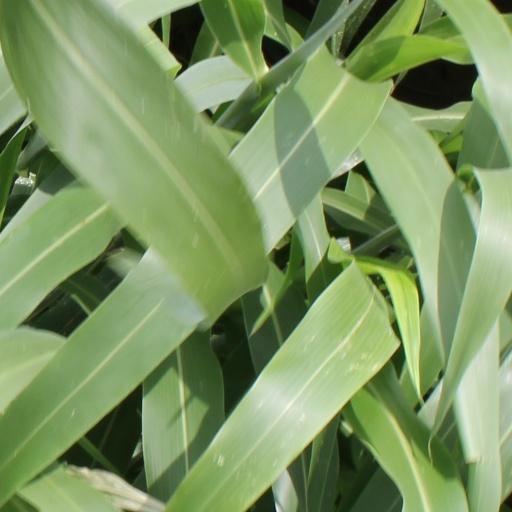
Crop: sorghum